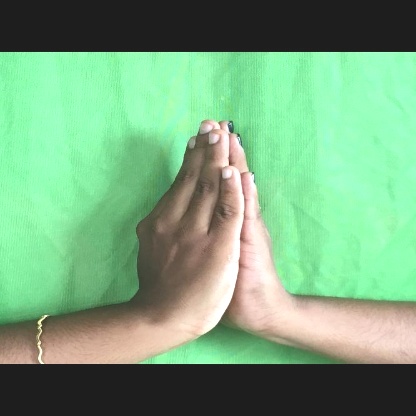
Mudra: Anjali